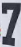
Number: 7